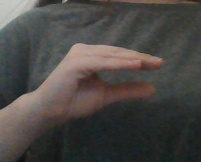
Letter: jeem